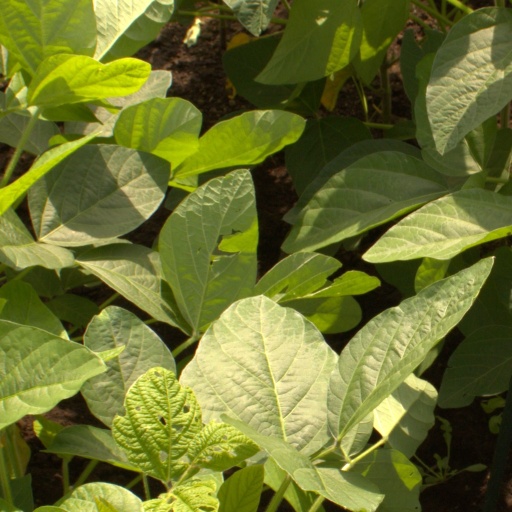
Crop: soybean